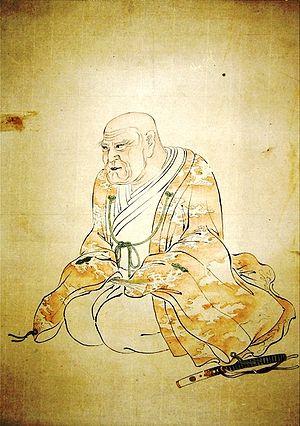
Tōyama Kagemoto, aussi connu sous le nom de Tōyama Kinshirō, est un hatamoto et un officiel du shogunat Tokugawa au cours de l'époque d'Edo de l'histoire du Japon. Il est issu du clan Minamoto de la province de Mino. Son père, Kagemichi, est le magistrat de Nagasaki. Tōyama Kagemoto occupe les postes de magistrat des finances, magistrat du nord et par la suite magistrat du sud d'Edo. Comme magistrat du nord, son opposition au magistrat du sud Torii Yōzō et au rōjū Mizuno Tadakuni lui vaut la sympathie populaire. En 1843, il est évincé de son poste de magistrat du nord en conséquence des machinations de Torii, et bien que nominalement nommé Ōmetsuke, est exclu du pouvoir. Deux ans plus tard, quand Mizuno évince à son tour Torii, Tōyama est nommé magistrat du sud, fonction une fois occupée par Ōoka Tadasuke.